Trás-os-Montes

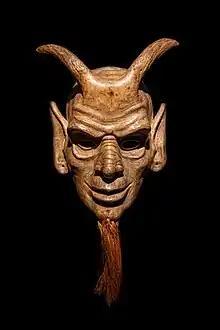
Mask Diabo used on folk fest of Carnaval.

In addition to Portuguese, in the northeastern corner of the region, known as Tierra de Miranda, Mirandese is spoken, a dialect of the Asturian language, which is officially recognized in Trás-os-Montes under Law No. 7 / 99, of January 29, 1999, of official recognition of the linguistic rights of the Miranda community. It is spoken by about 15,000 people in the municipalities of Miranda do Douro, Mogadouro and Vimioso. International organizations such as SIL International grant it its own code, others such as Unesco frame it within the Asturian language.